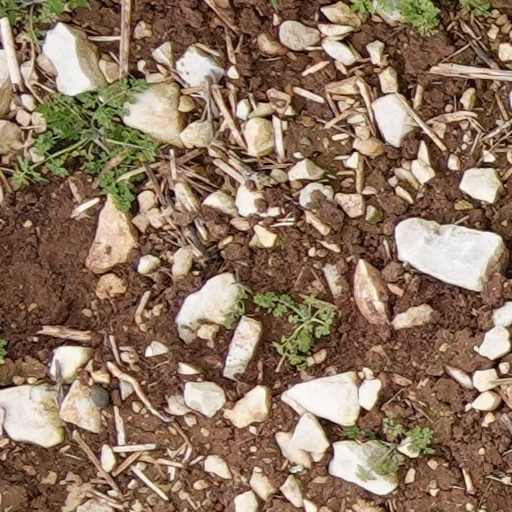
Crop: wheat